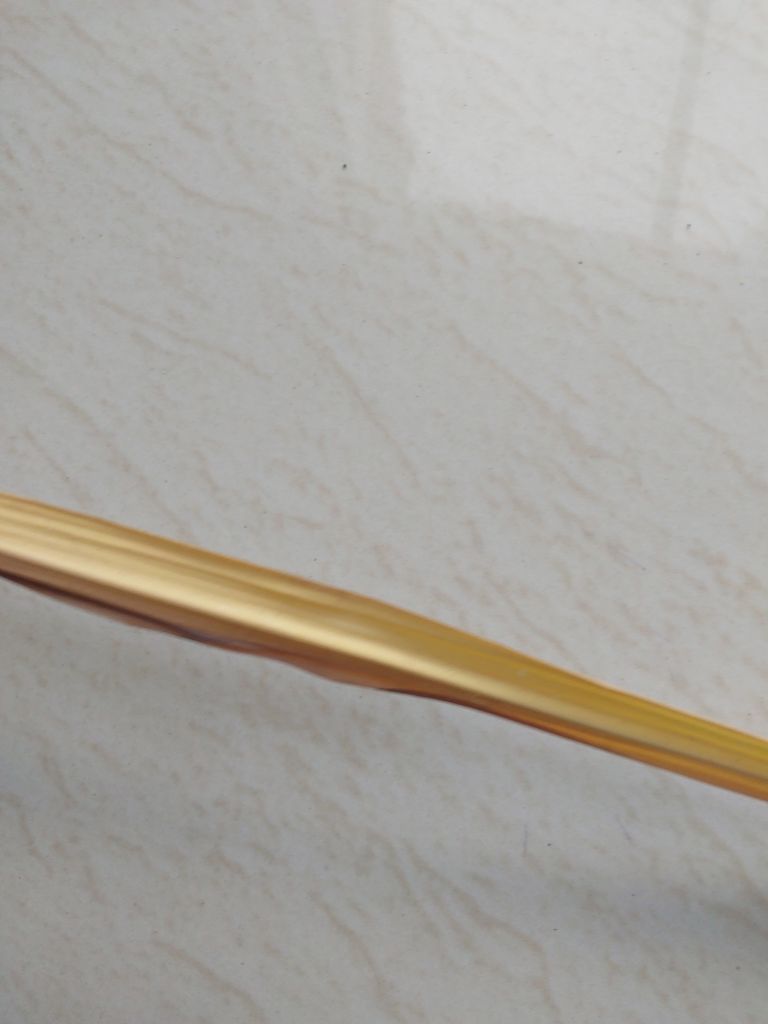
Label: Dried